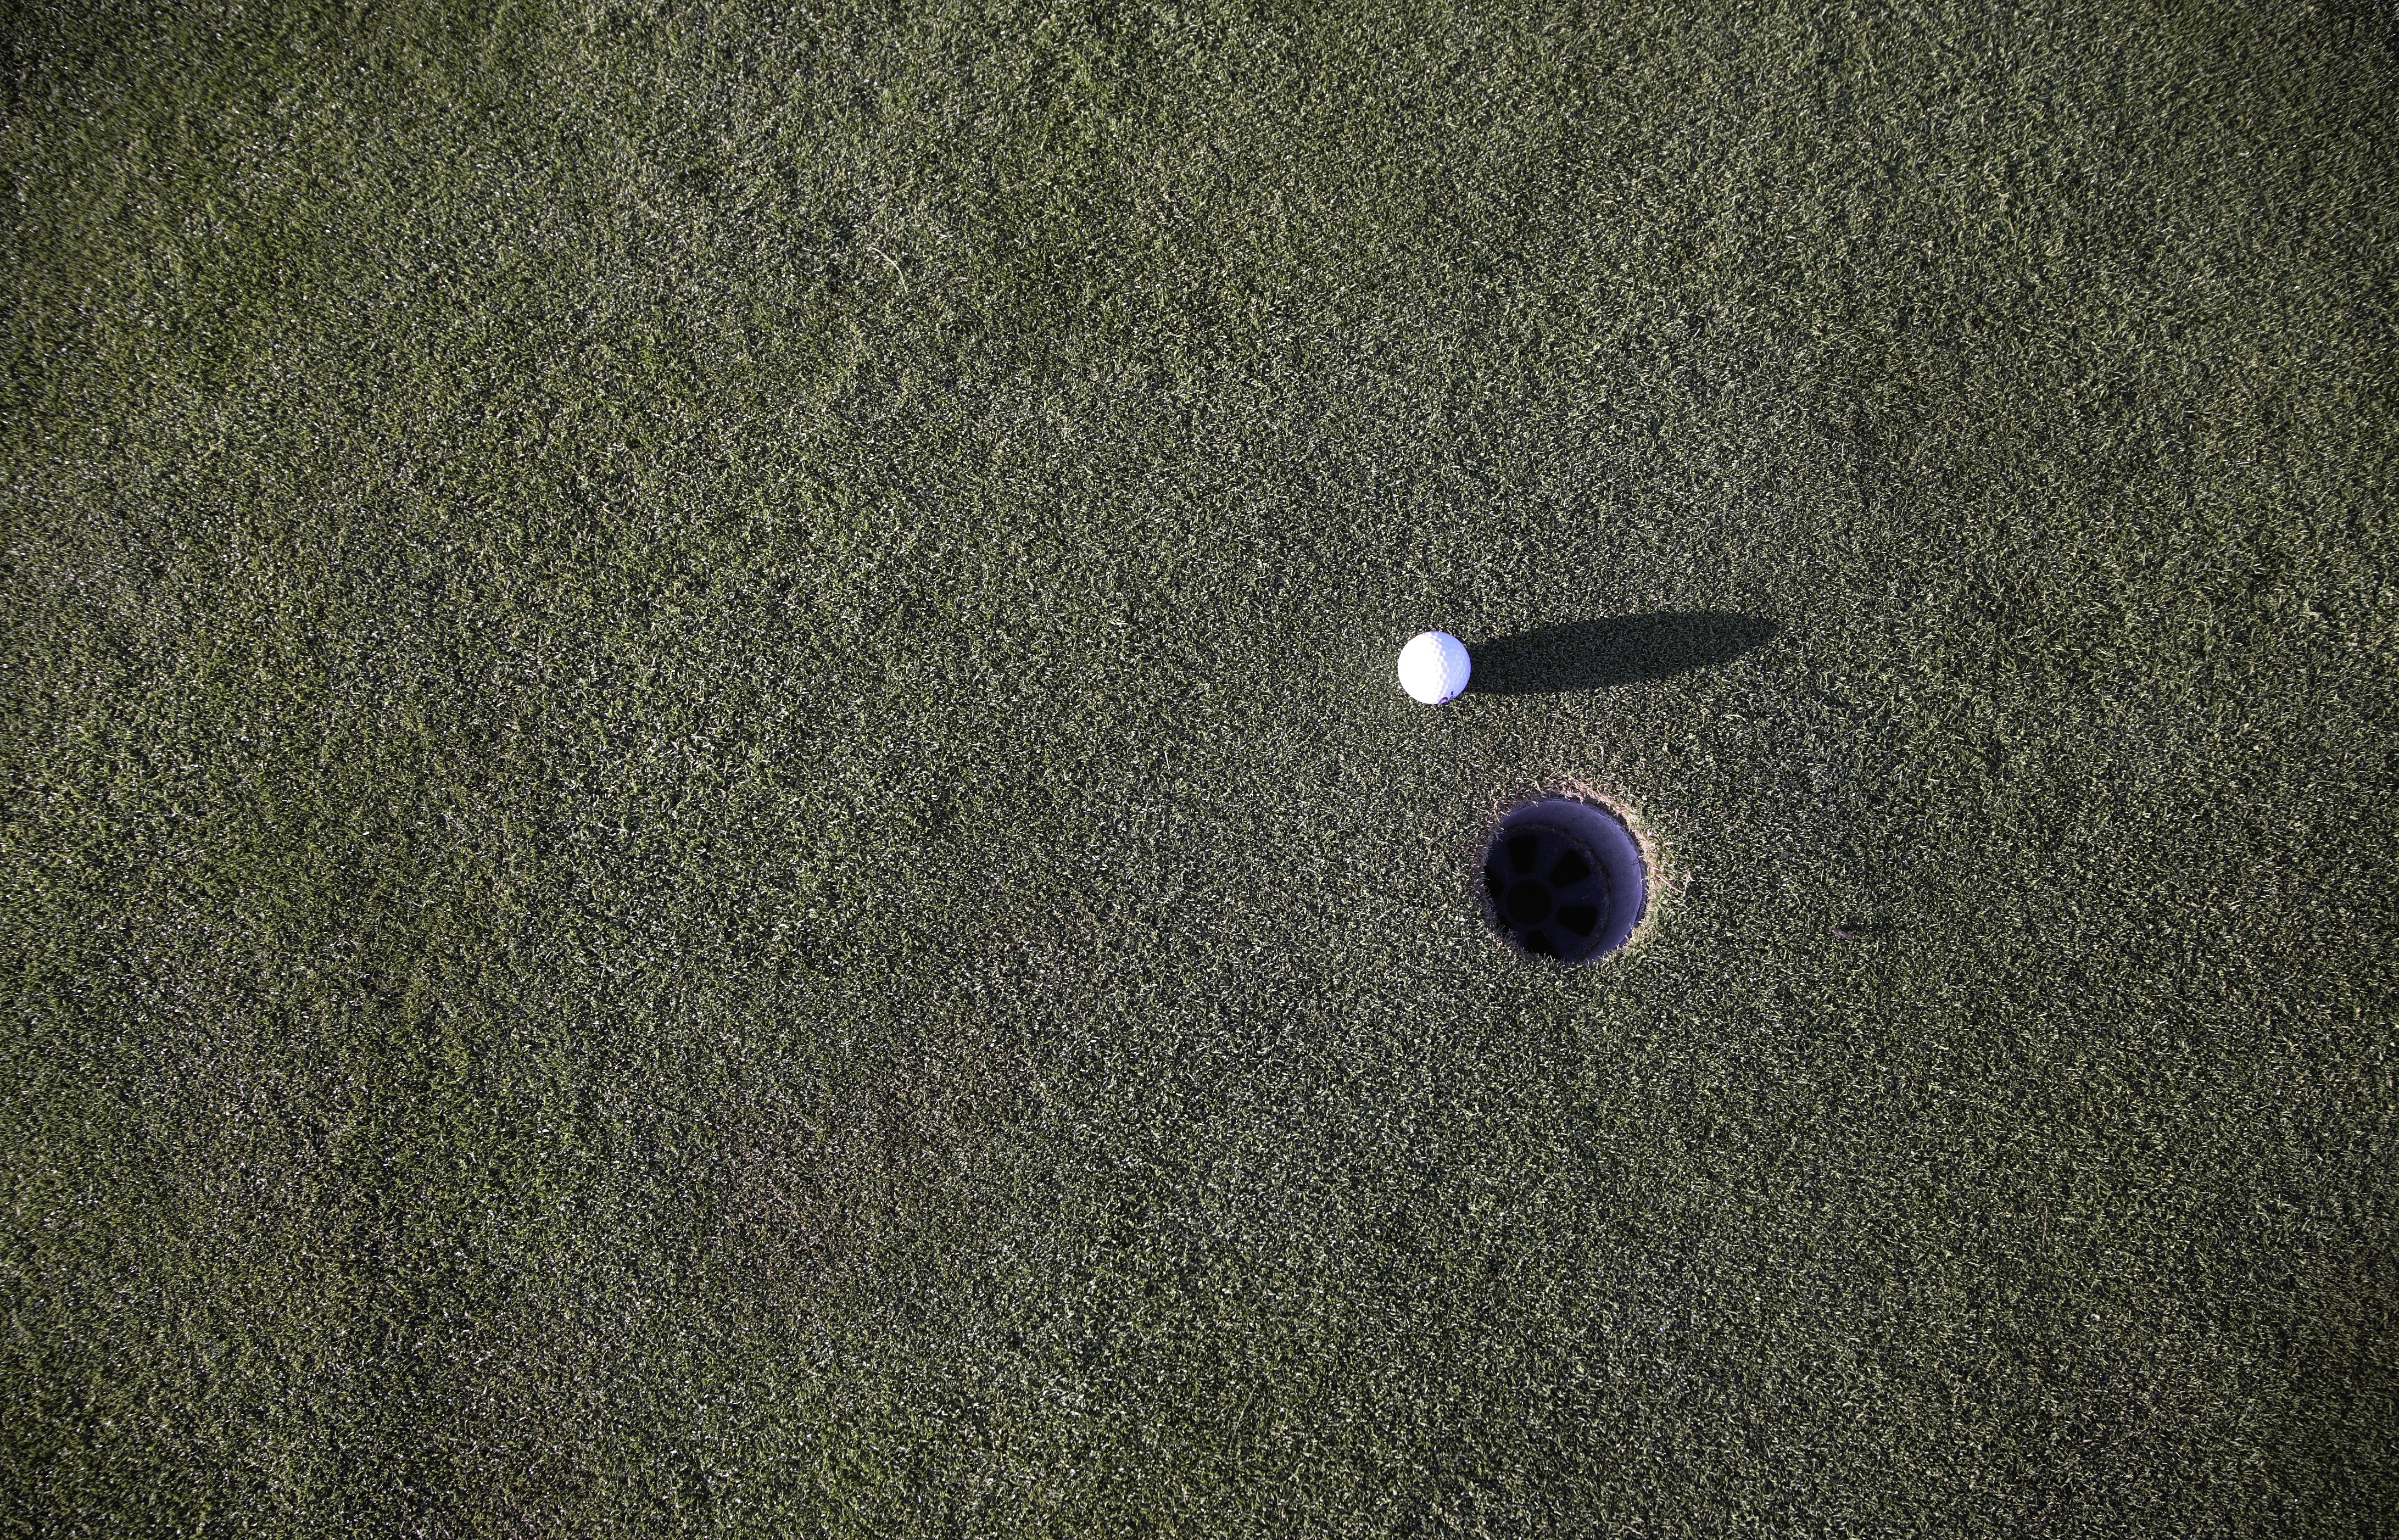
grass, sand, sport, texture, hole, floor, number, asphalt, recreation, green, shadow, soil, material, golf, circle, golf course, golf ball, ball, shape, undulation, manicured, flooring, road surface